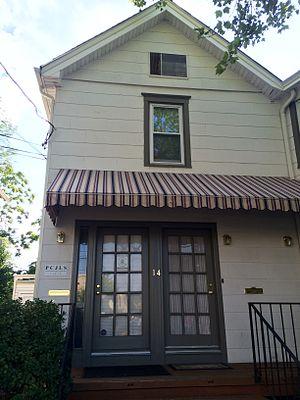
Les Écoles japonaises complémentaires sont des établissements d'enseignement homologués par le Ministère de l'Éducation, de la Culture, des Sports, des Sciences et de la Technologie. Ils ont pour vocation de diffuser les enseignements du programme officiel japonais dans des pays autres que le Japon.